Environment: real
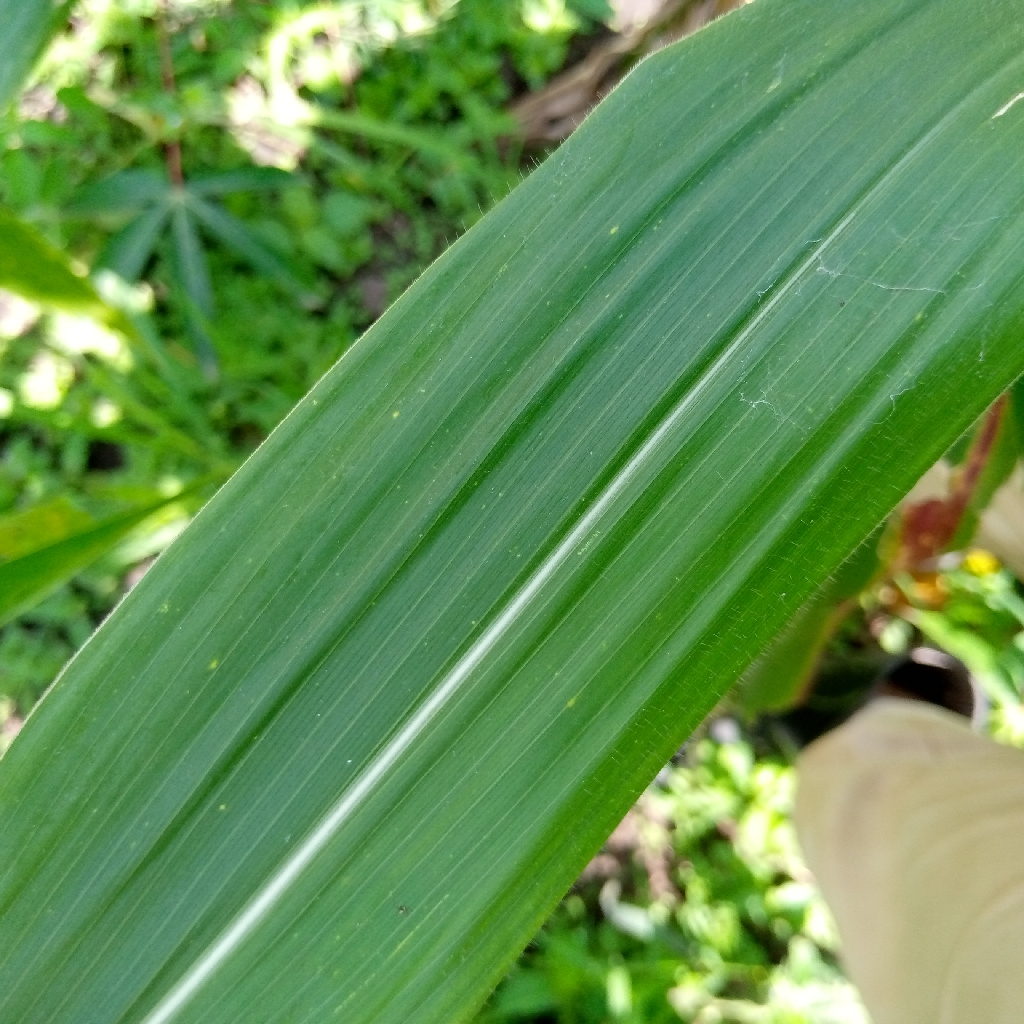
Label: healthy